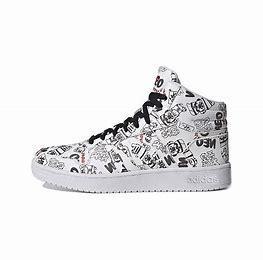
Brand: adidas
Model: neo Adidas NEO Hoops 2 Mid